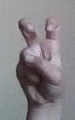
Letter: toot